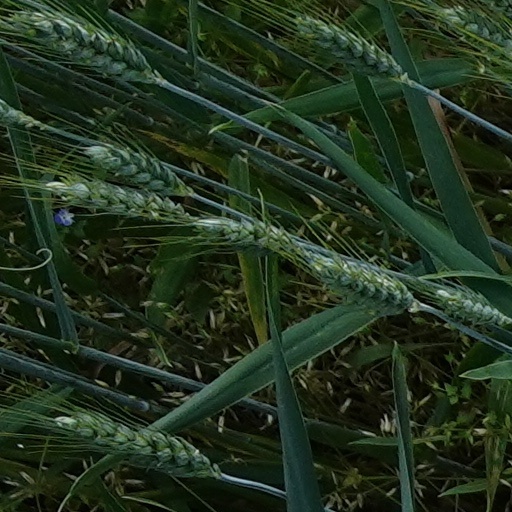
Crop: wheat